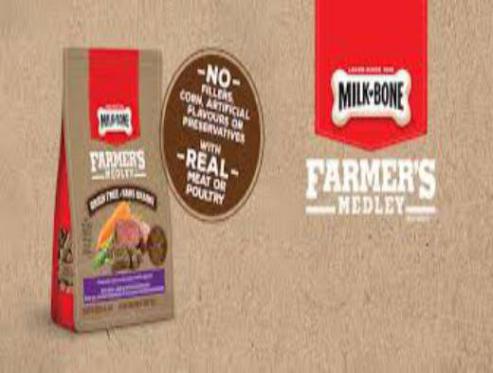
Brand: milk-bone
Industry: Food